1920–21 Georgetown Hoyas men's basketball team

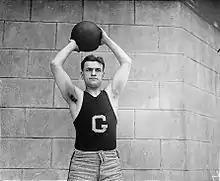
Forward Bill Dudack, seen in 1920, was a senior in 1920-21 and lettered for the team. After graduating in 1921, he returned to Georgetown to coach the 1929–30 team.

Georgetown players did not wear numbers on their jerseys this season. The first numbered jerseys in Georgetown mens basketball history would not appear until the 1933–34 season.